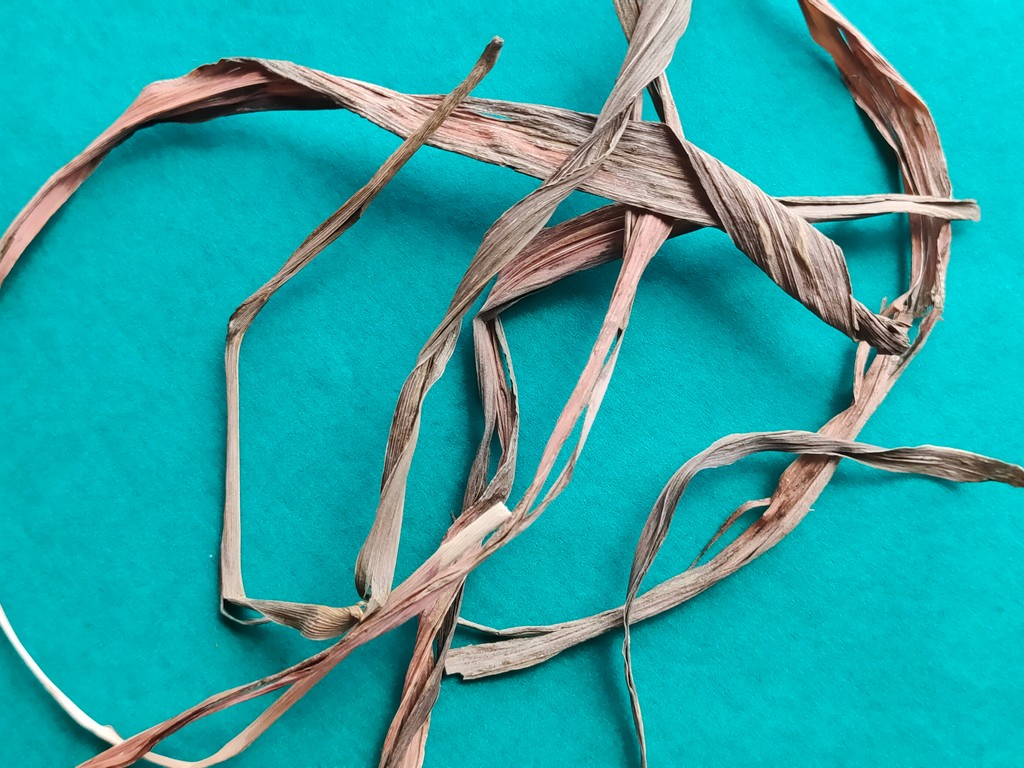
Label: Dried